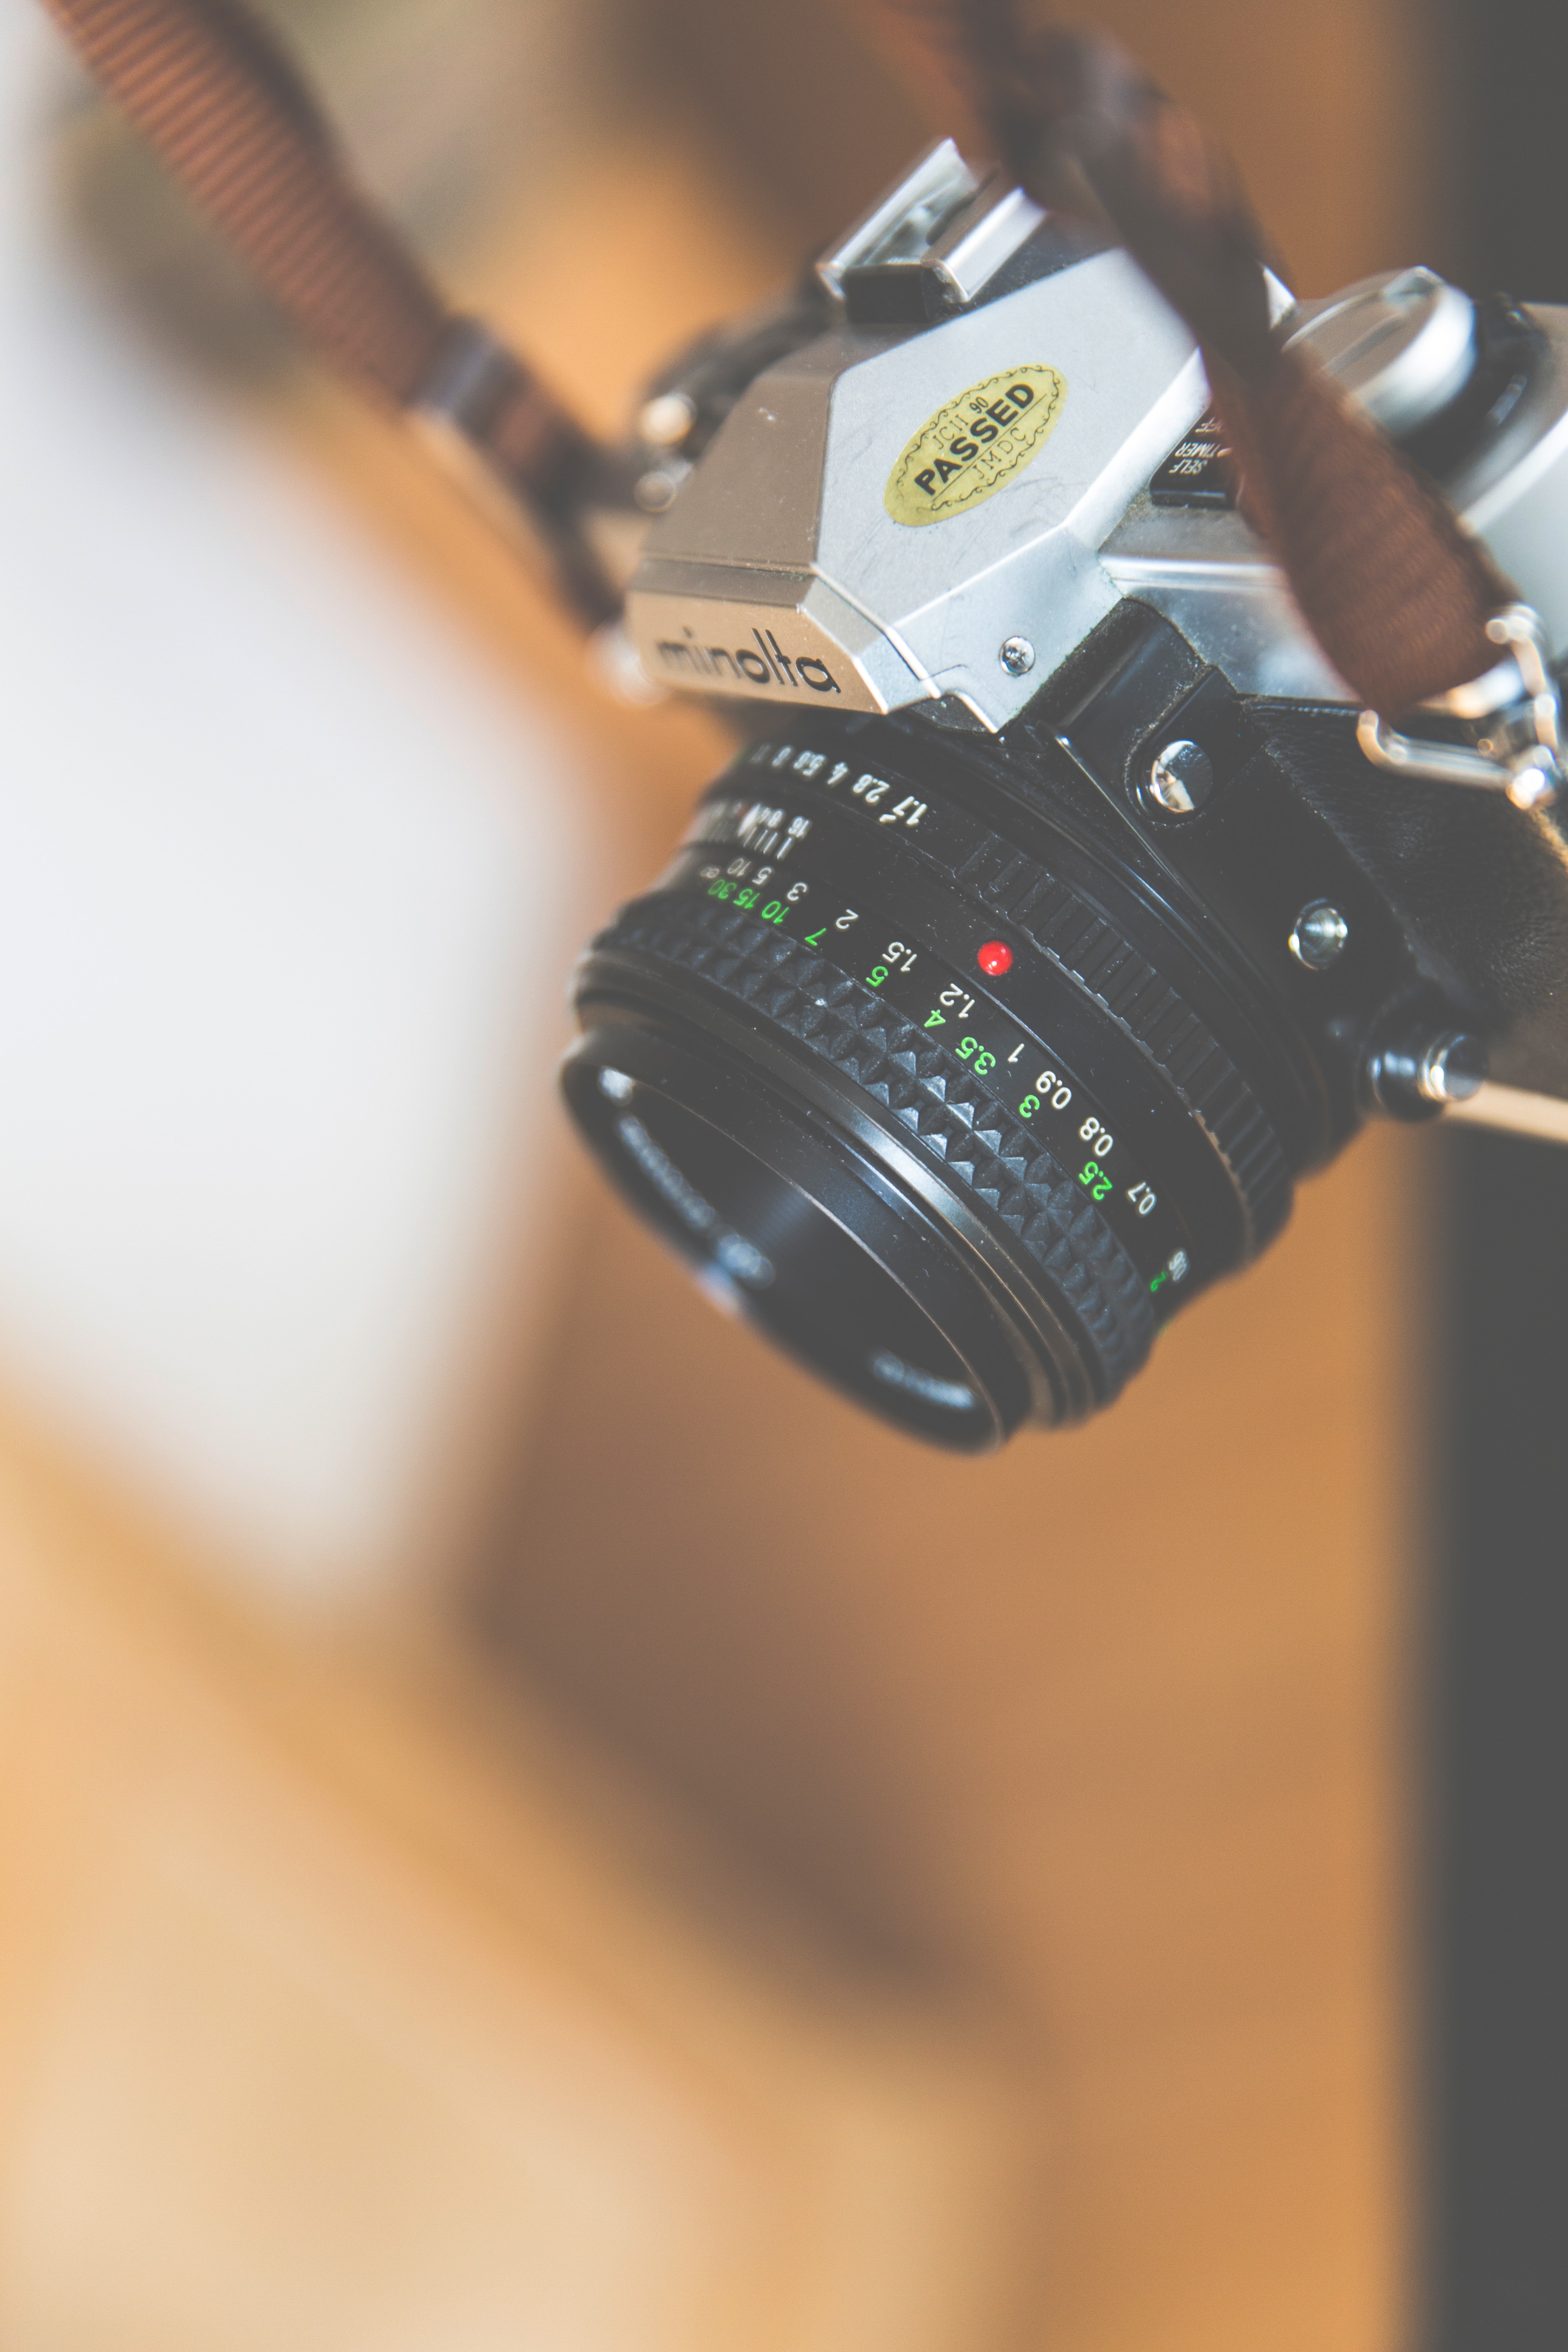
cameras optics, macro photography, camera, camera lens, lens, photography, hand, mirrorless interchangeable lens camera, digital slr, stock photography, single lens reflex camera, reflex camera